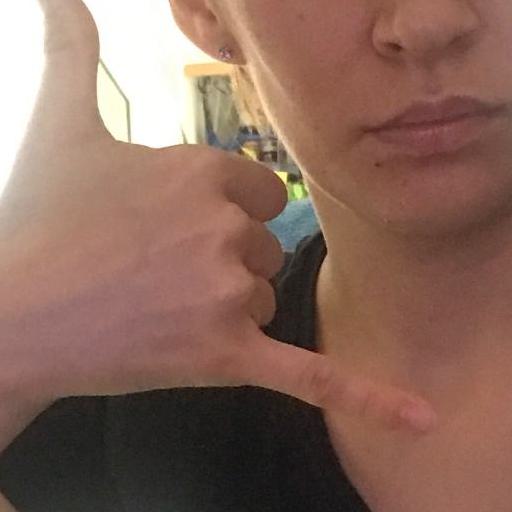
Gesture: call